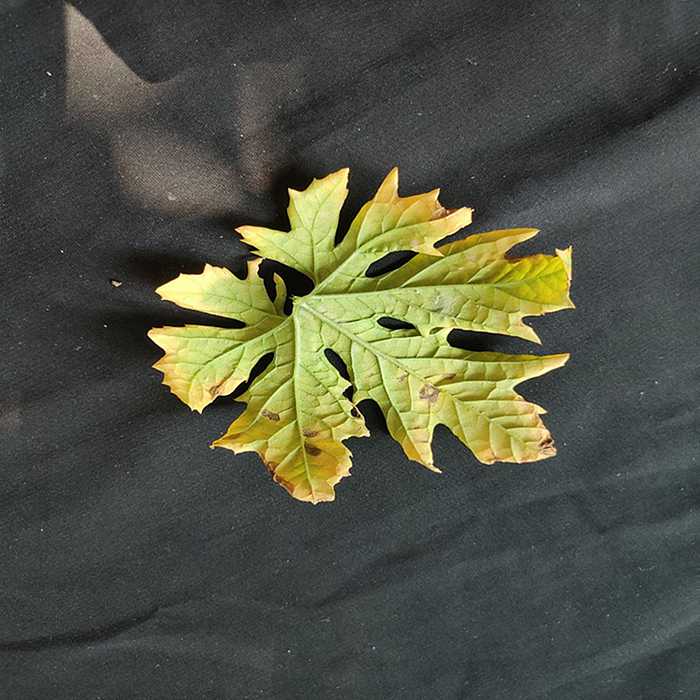
Plant: Bitter Gourd
Label: Fusarium wilt